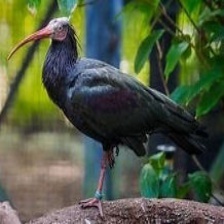
Species: BALD IBIS
Scientific name: GERONTICUS EREMITA